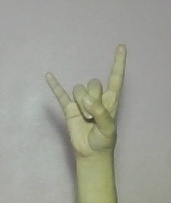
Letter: la